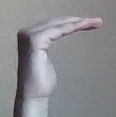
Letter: haa